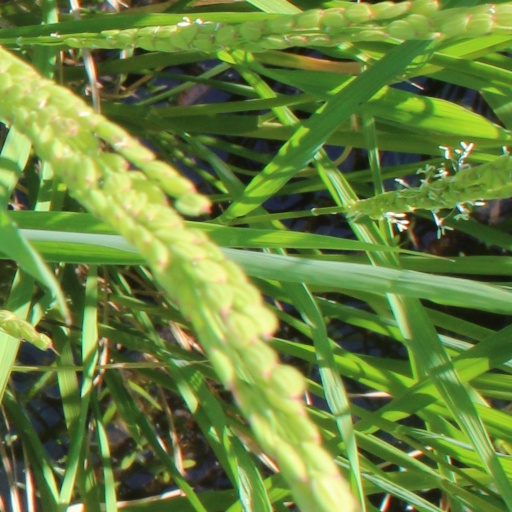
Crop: rice